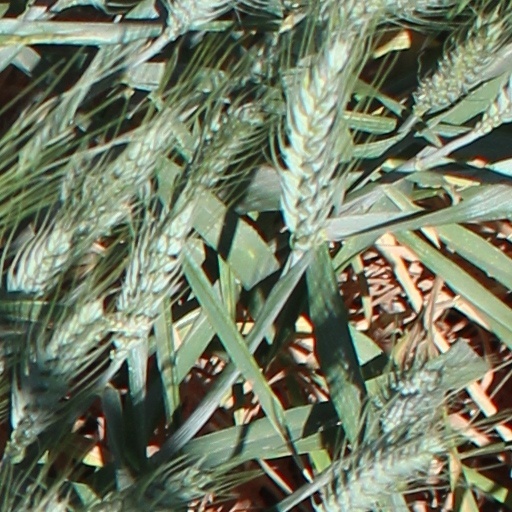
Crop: wheat